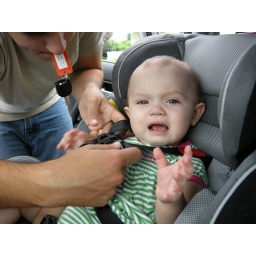
She hates getting strapped in to her car seat